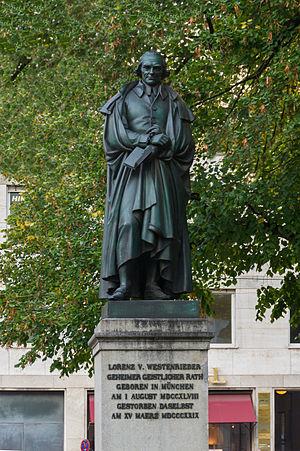
Statue de Lorenz von Westenrieder, Promenadeplatz, Munich, Bavière, Allemagne.